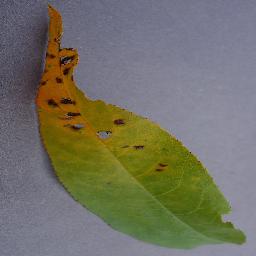
Label: Peach___Bacterial_spot